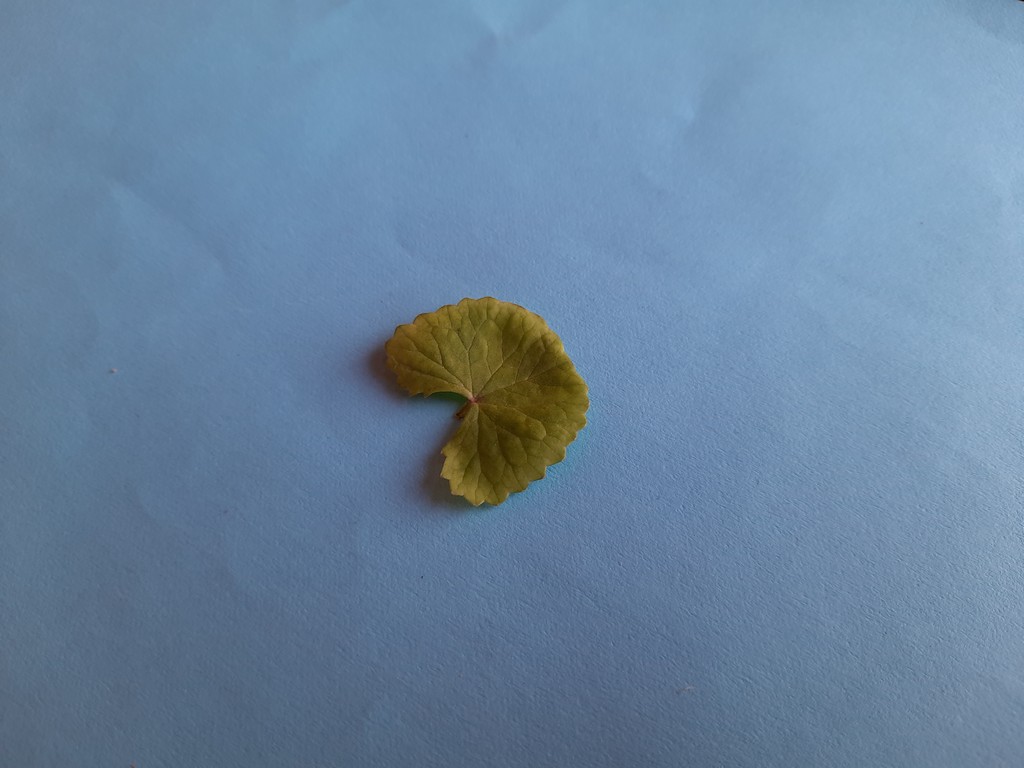
Label: Healthy